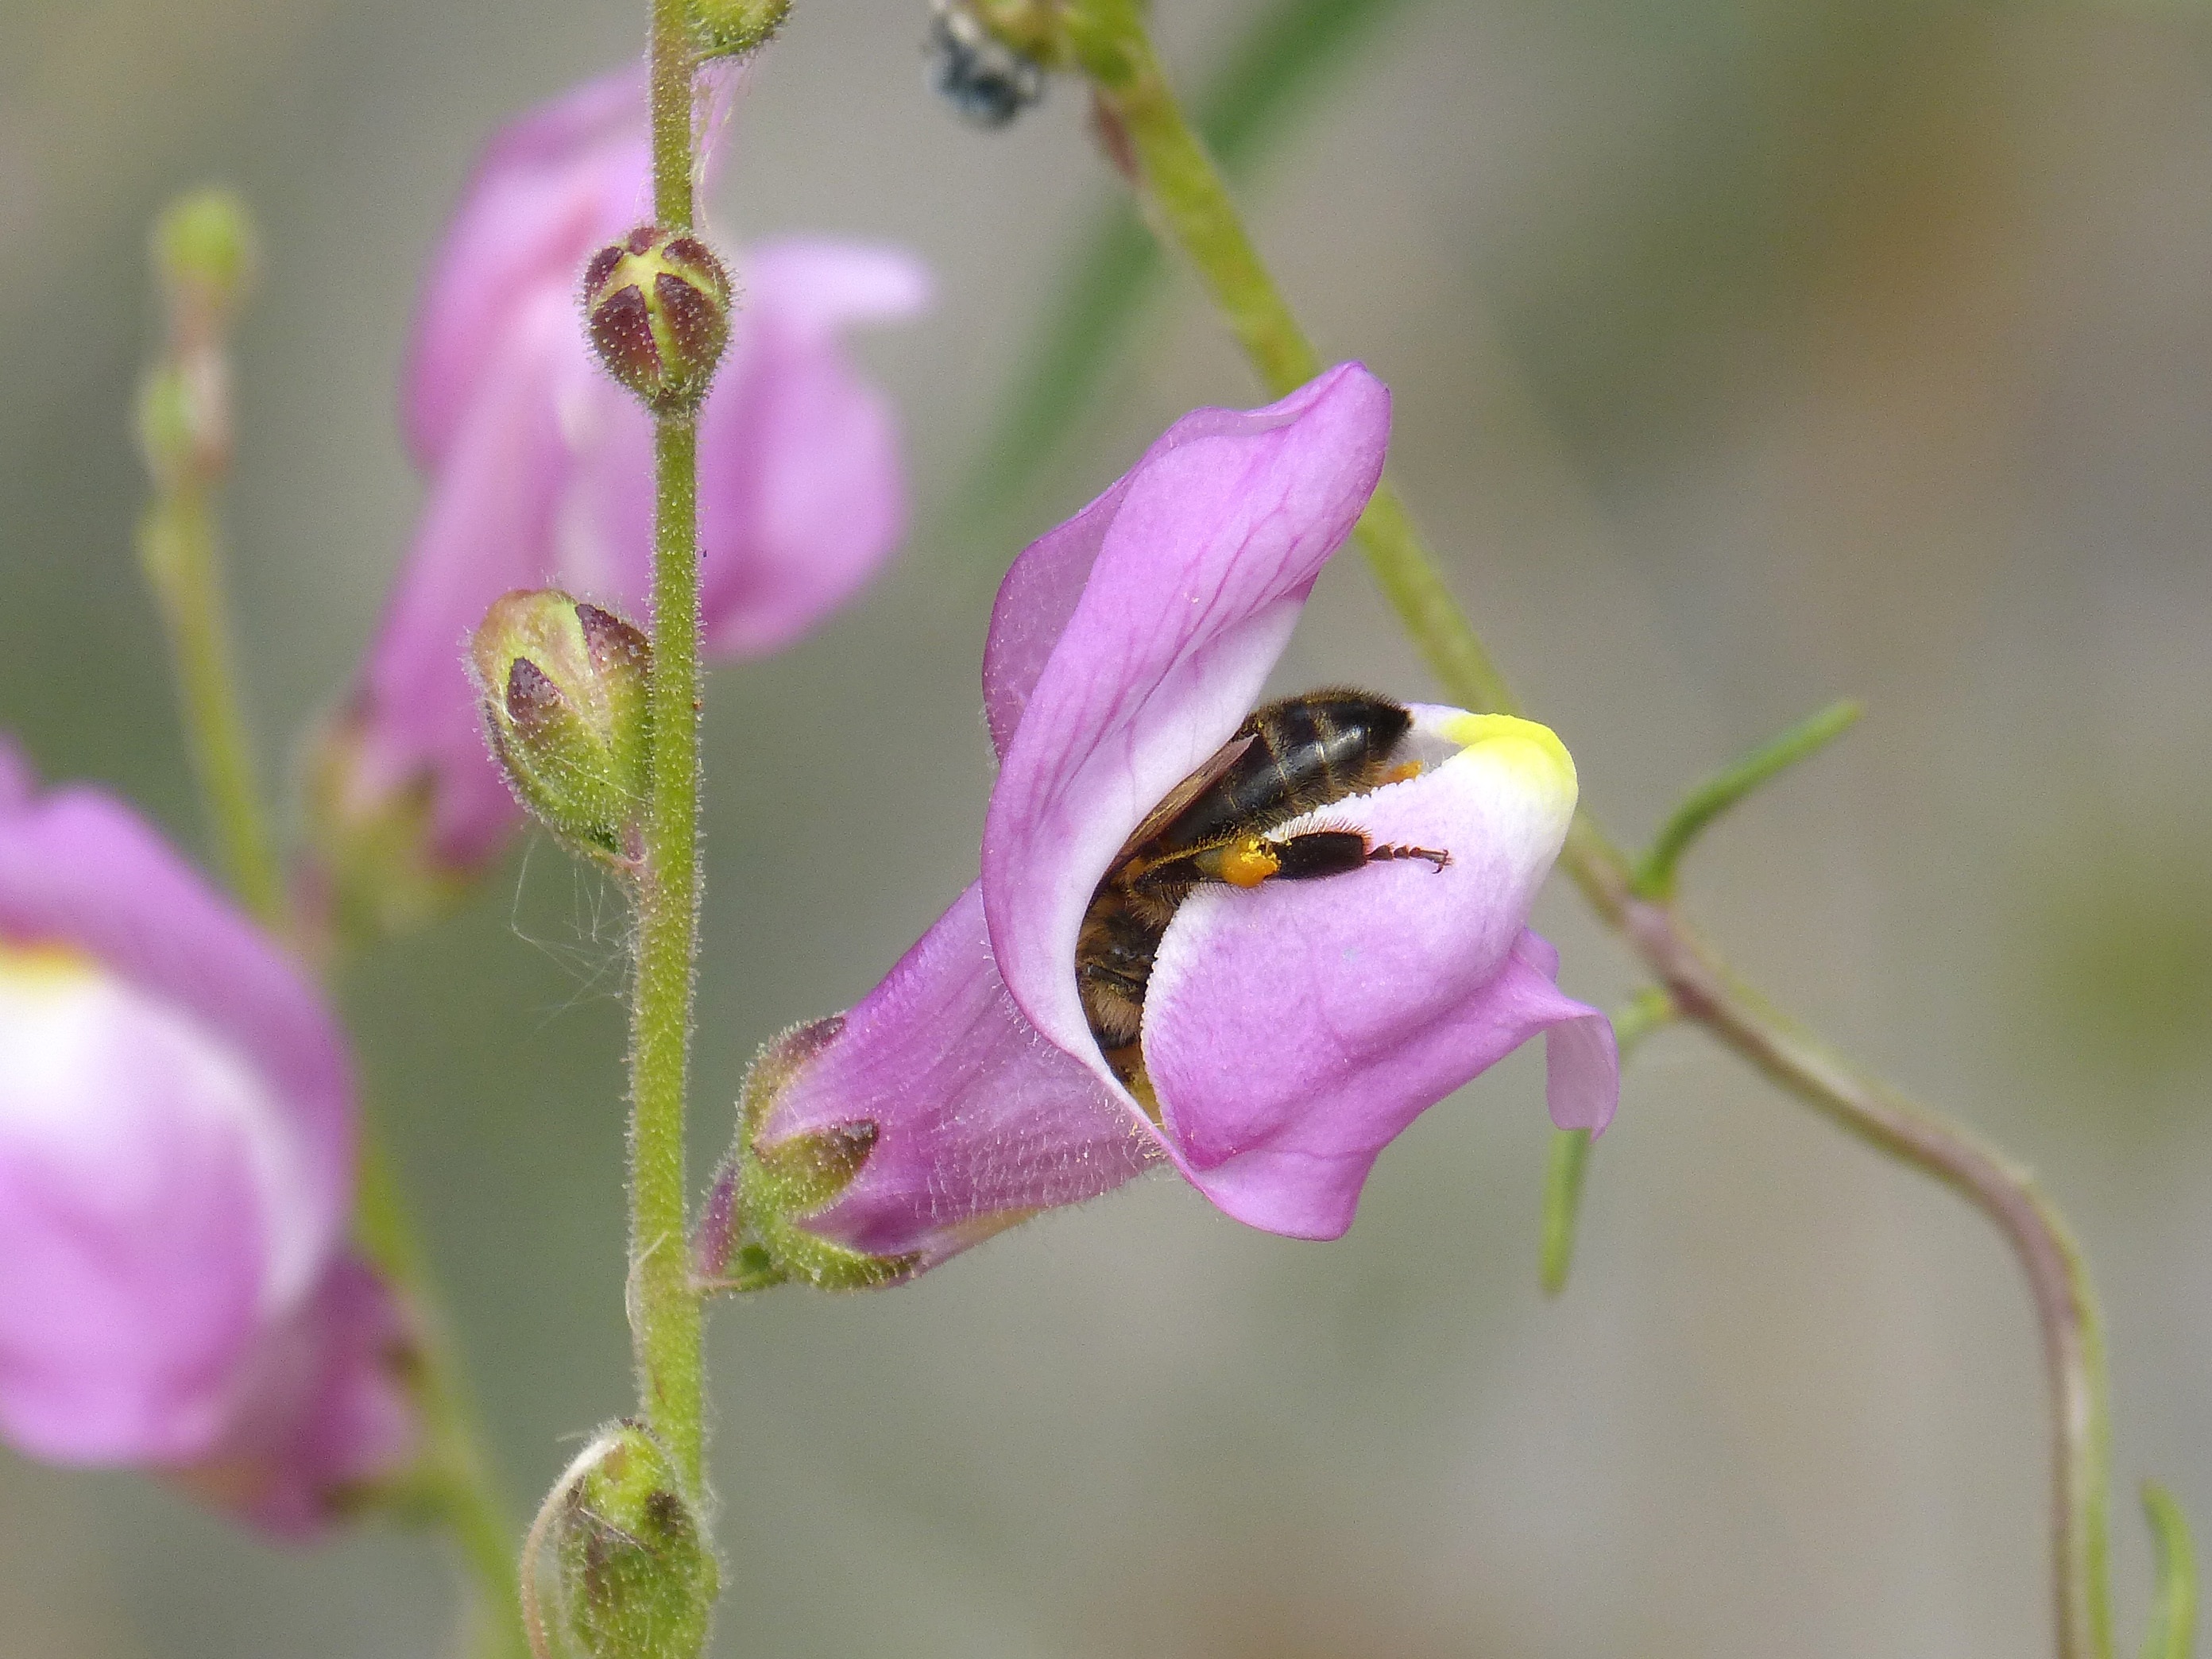
nature, blossom, plant, photography, flower, petal, pollen, botany, flora, wildflower, close up, bee, bud, snapdragon, macro photography, flowering plant, libar, trapped, insect trapped, plant stem, land plant